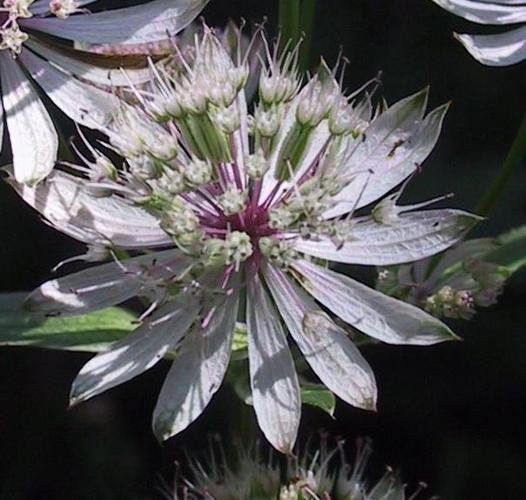
Label: great masterwort